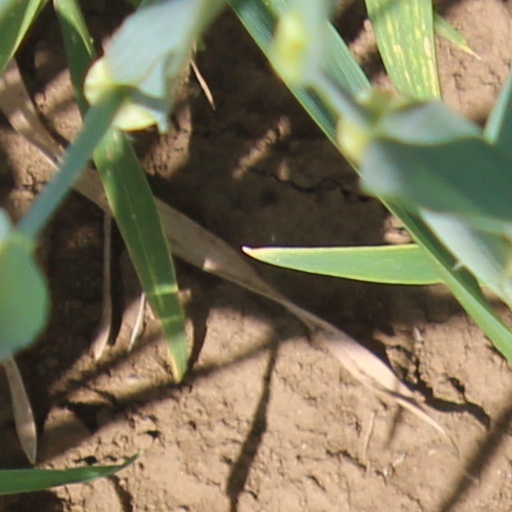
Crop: wheat